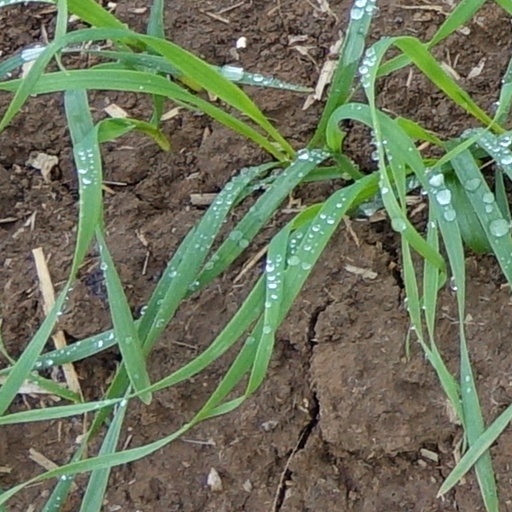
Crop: wheat